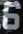
Number: 6